Mohr im Hemd

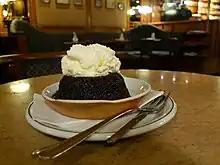
Mohr im Hemd, served in a Viennese coffee house

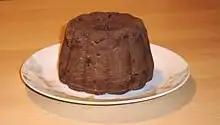
Bare, without sauce or cream

Mohr im Hemd (literally "Moor in [a] shirt") is an Austrian dessert. It consists of a chocolate pudding topped with whipped cream, hence the name.